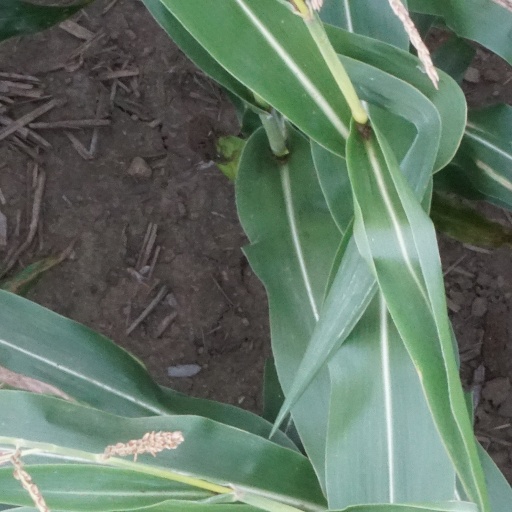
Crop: maize; corn